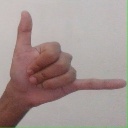
अक्षर: द